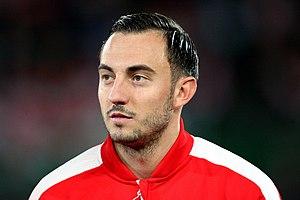
Josip Drmić, né le 8 août 1992 à Lachen, est un footballeur international suisse d'origine croate évoluant au poste d'attaquant à Norwich City.